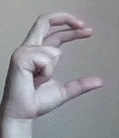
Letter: thal